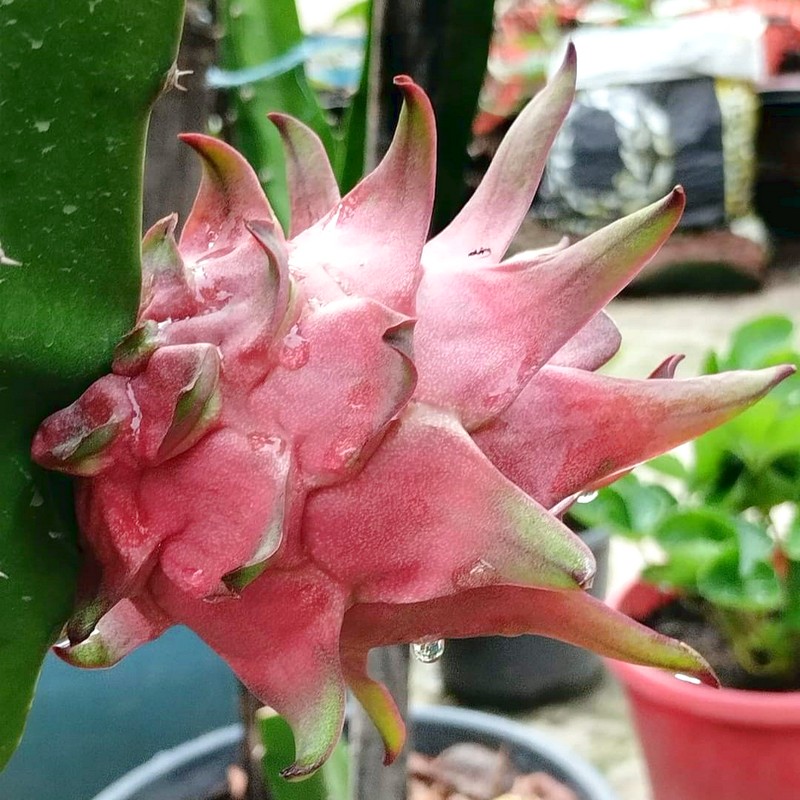
Label: Fresh Dragon Fruit